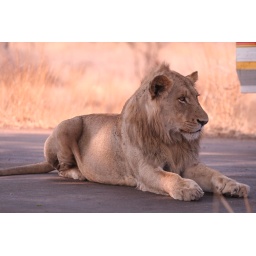
A couple lions I came across sitting in the middle of the road heading north to Satara.